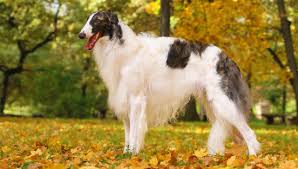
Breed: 226-n000064-borzoi